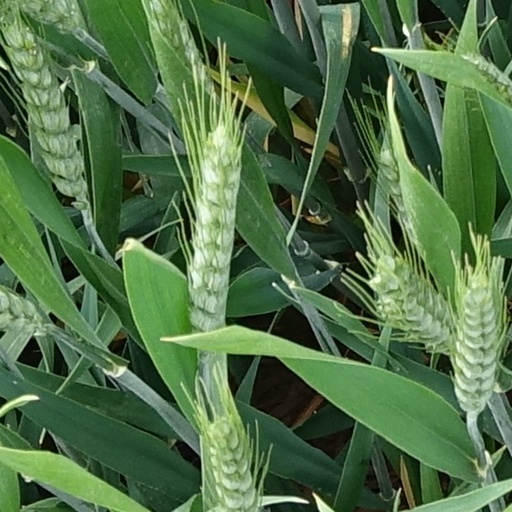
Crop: wheat